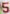
Number: 5